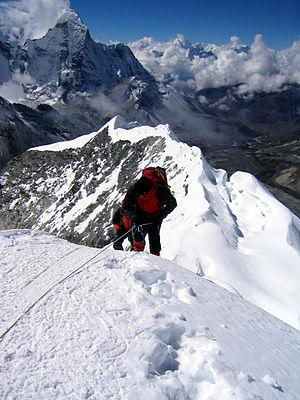
Alpiniste finissant l'ascension de l'Imja Tse (ou Island Peak) (6
L’alpinisme est une pratique sportive consistant à effectuer des ascensions en haute montagne et qui repose sur différentes techniques de progression.
Le Imja Tse, plus connu sous le nom de Island Peak, est un sommet népalais de plus de 6 000 m situé dans la région de Khumbu. Il peut être considéré comme une extension de l'arête sud du Lhotse. Le nom d'Island Peak, lui est donné en 1953 par l'expédition de Eric Shipton qui le comparait à une île au milieu d'un océan de glace.
Une montagne est une forme topographique de relief positif, à la surface de planètes telluriques, et faisant partie d'un ensemble — une chaîne de montagnes — ou formant un relief isolé. Elle est caractérisée par son altitude et, plus généralement, par sa hauteur relative, voire par sa pente. Il n'existe toutefois pas de définition unique de ce qu'est une montagne, terme apparu entre le Xᵉ et le XIIᵉ siècle, et de nombreux régionalismes coexistent pour décrire les formes de relief. Elle peut désigner à la fois un sommet pentu et une simple élévation de terrain, comme une colline, aussi bien que le milieu dans son ensemble. Les montagnes prennent en effet des formes très diverses en fonction des processus qui mènent à leur orogenèse : des escarpements de marges continentales et rifts en domaine extensif, aux chaînes de collision et plissement, en passant par les phases de subduction créant des volcans de type explosif en arcs insulaires ou le long de cordillères, sans oublier le volcanisme de point chaud de type effusif ni les intrusions mises au jour par l'érosion.
Une corde fixe est une corde qui est fixée sur une voie d'ascension pour assister les alpinistes ou les grimpeurs durant l'ascension.